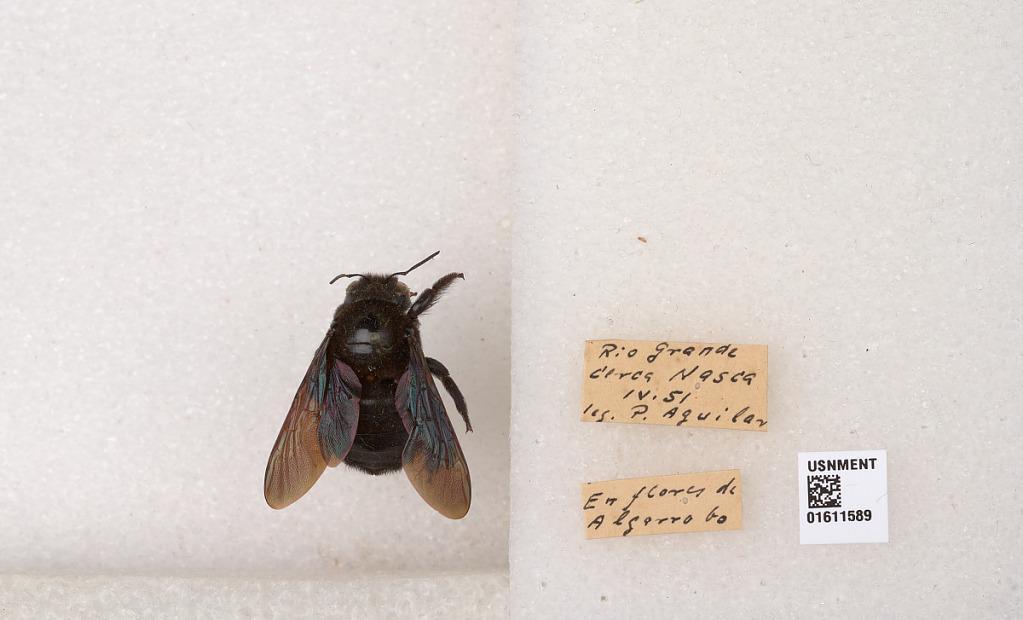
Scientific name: Xylocopa
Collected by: Baker
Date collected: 1951-4-1
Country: Peru
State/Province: Ica
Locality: Rio Grande, Nasca